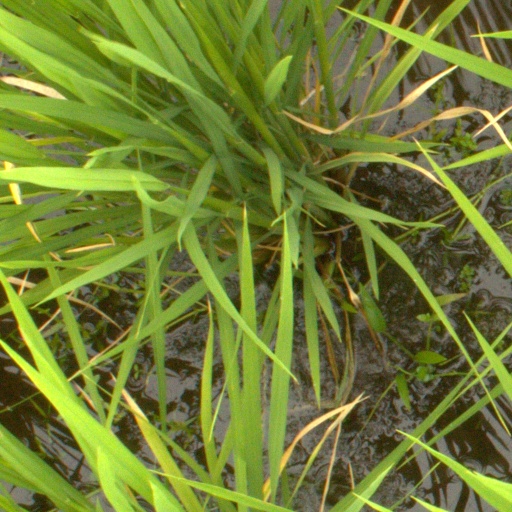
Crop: rice